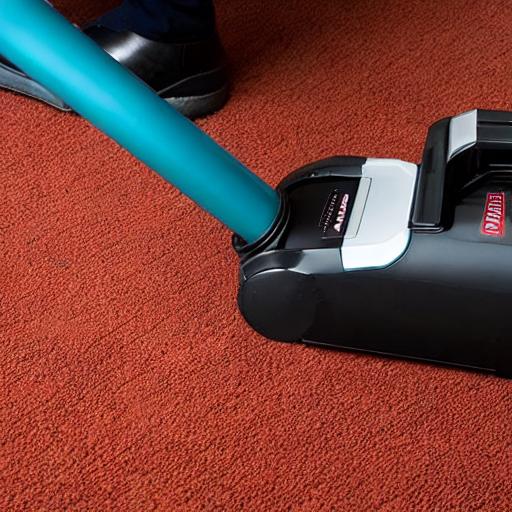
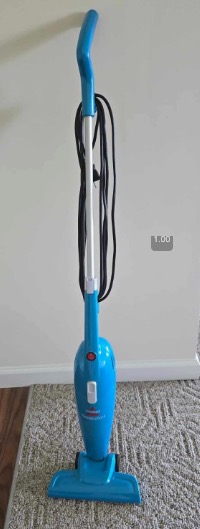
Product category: items_vacuum
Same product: no